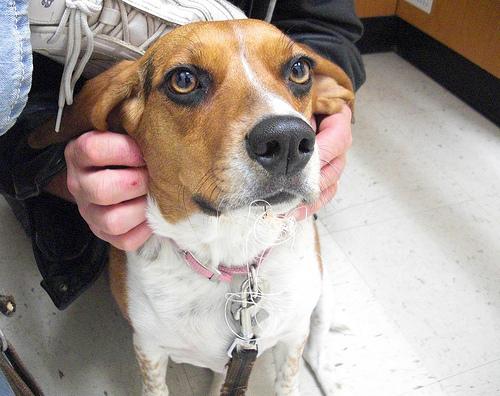
Breed: beagle